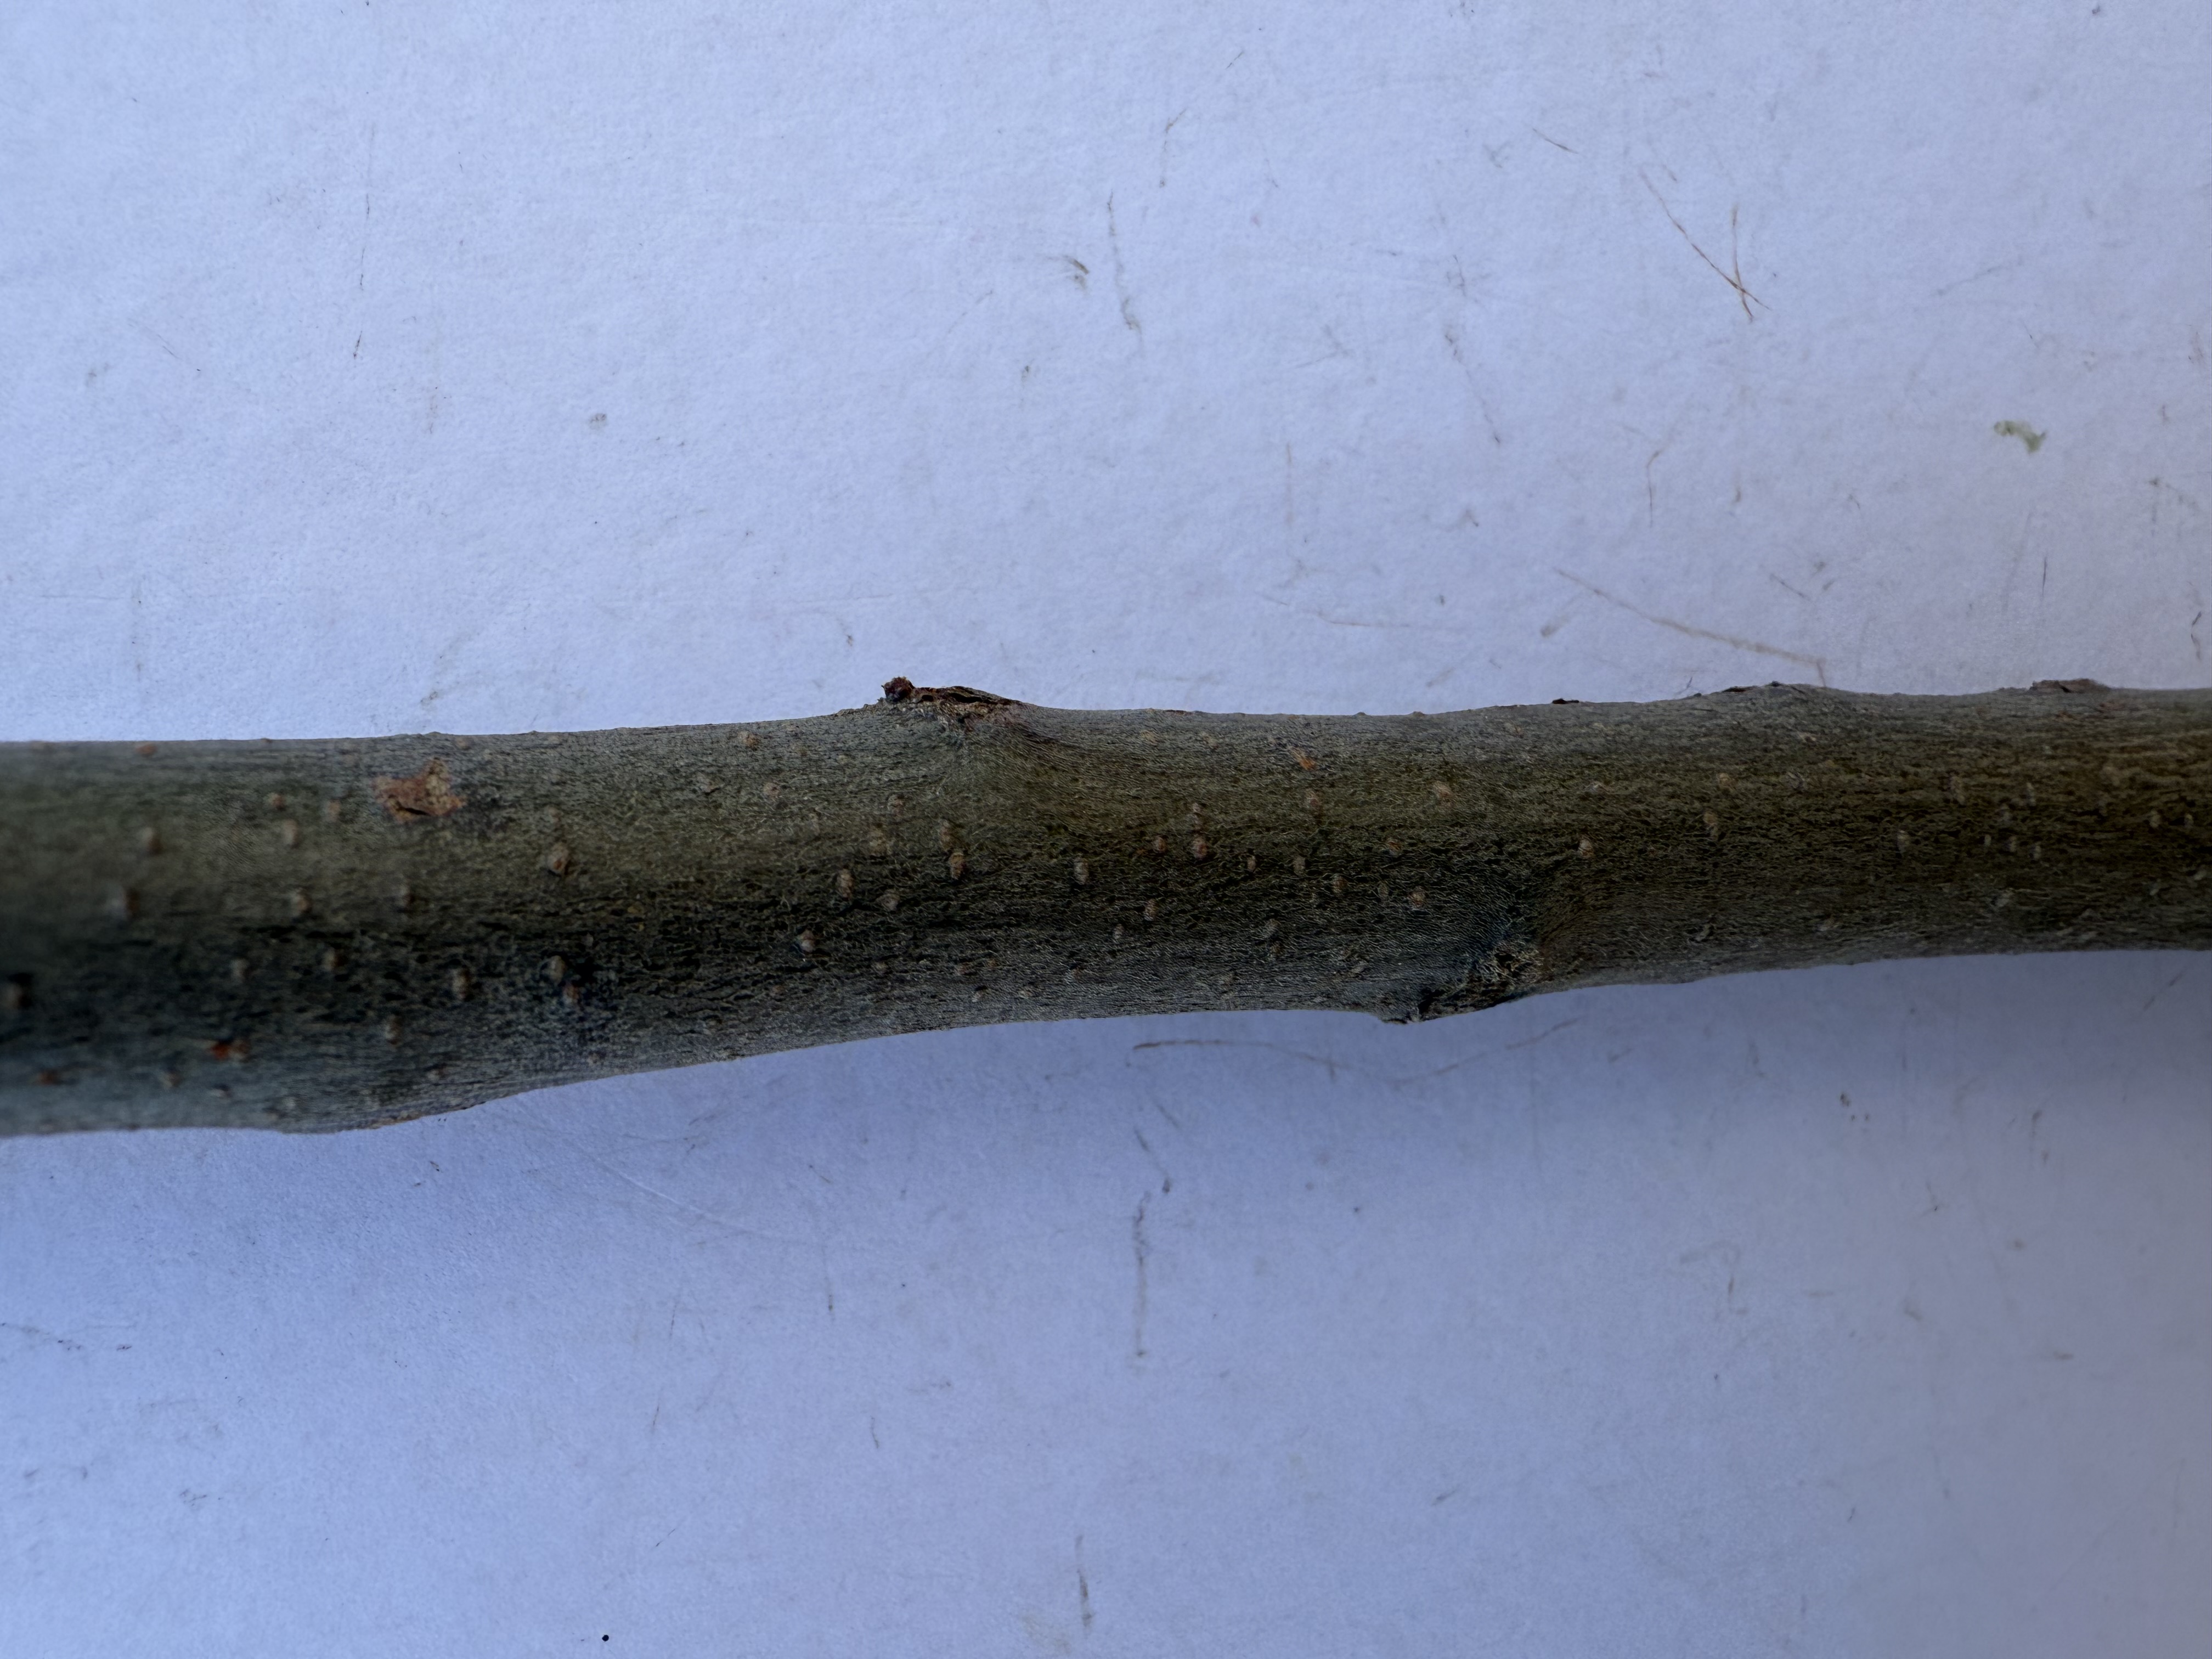
Variety: Esme Quince